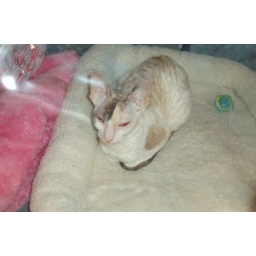
resting in her plastic house